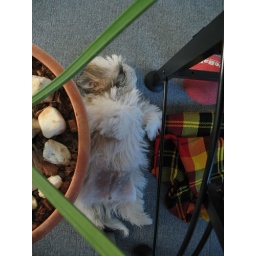
sleeping in the office